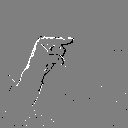
ASL letter: g